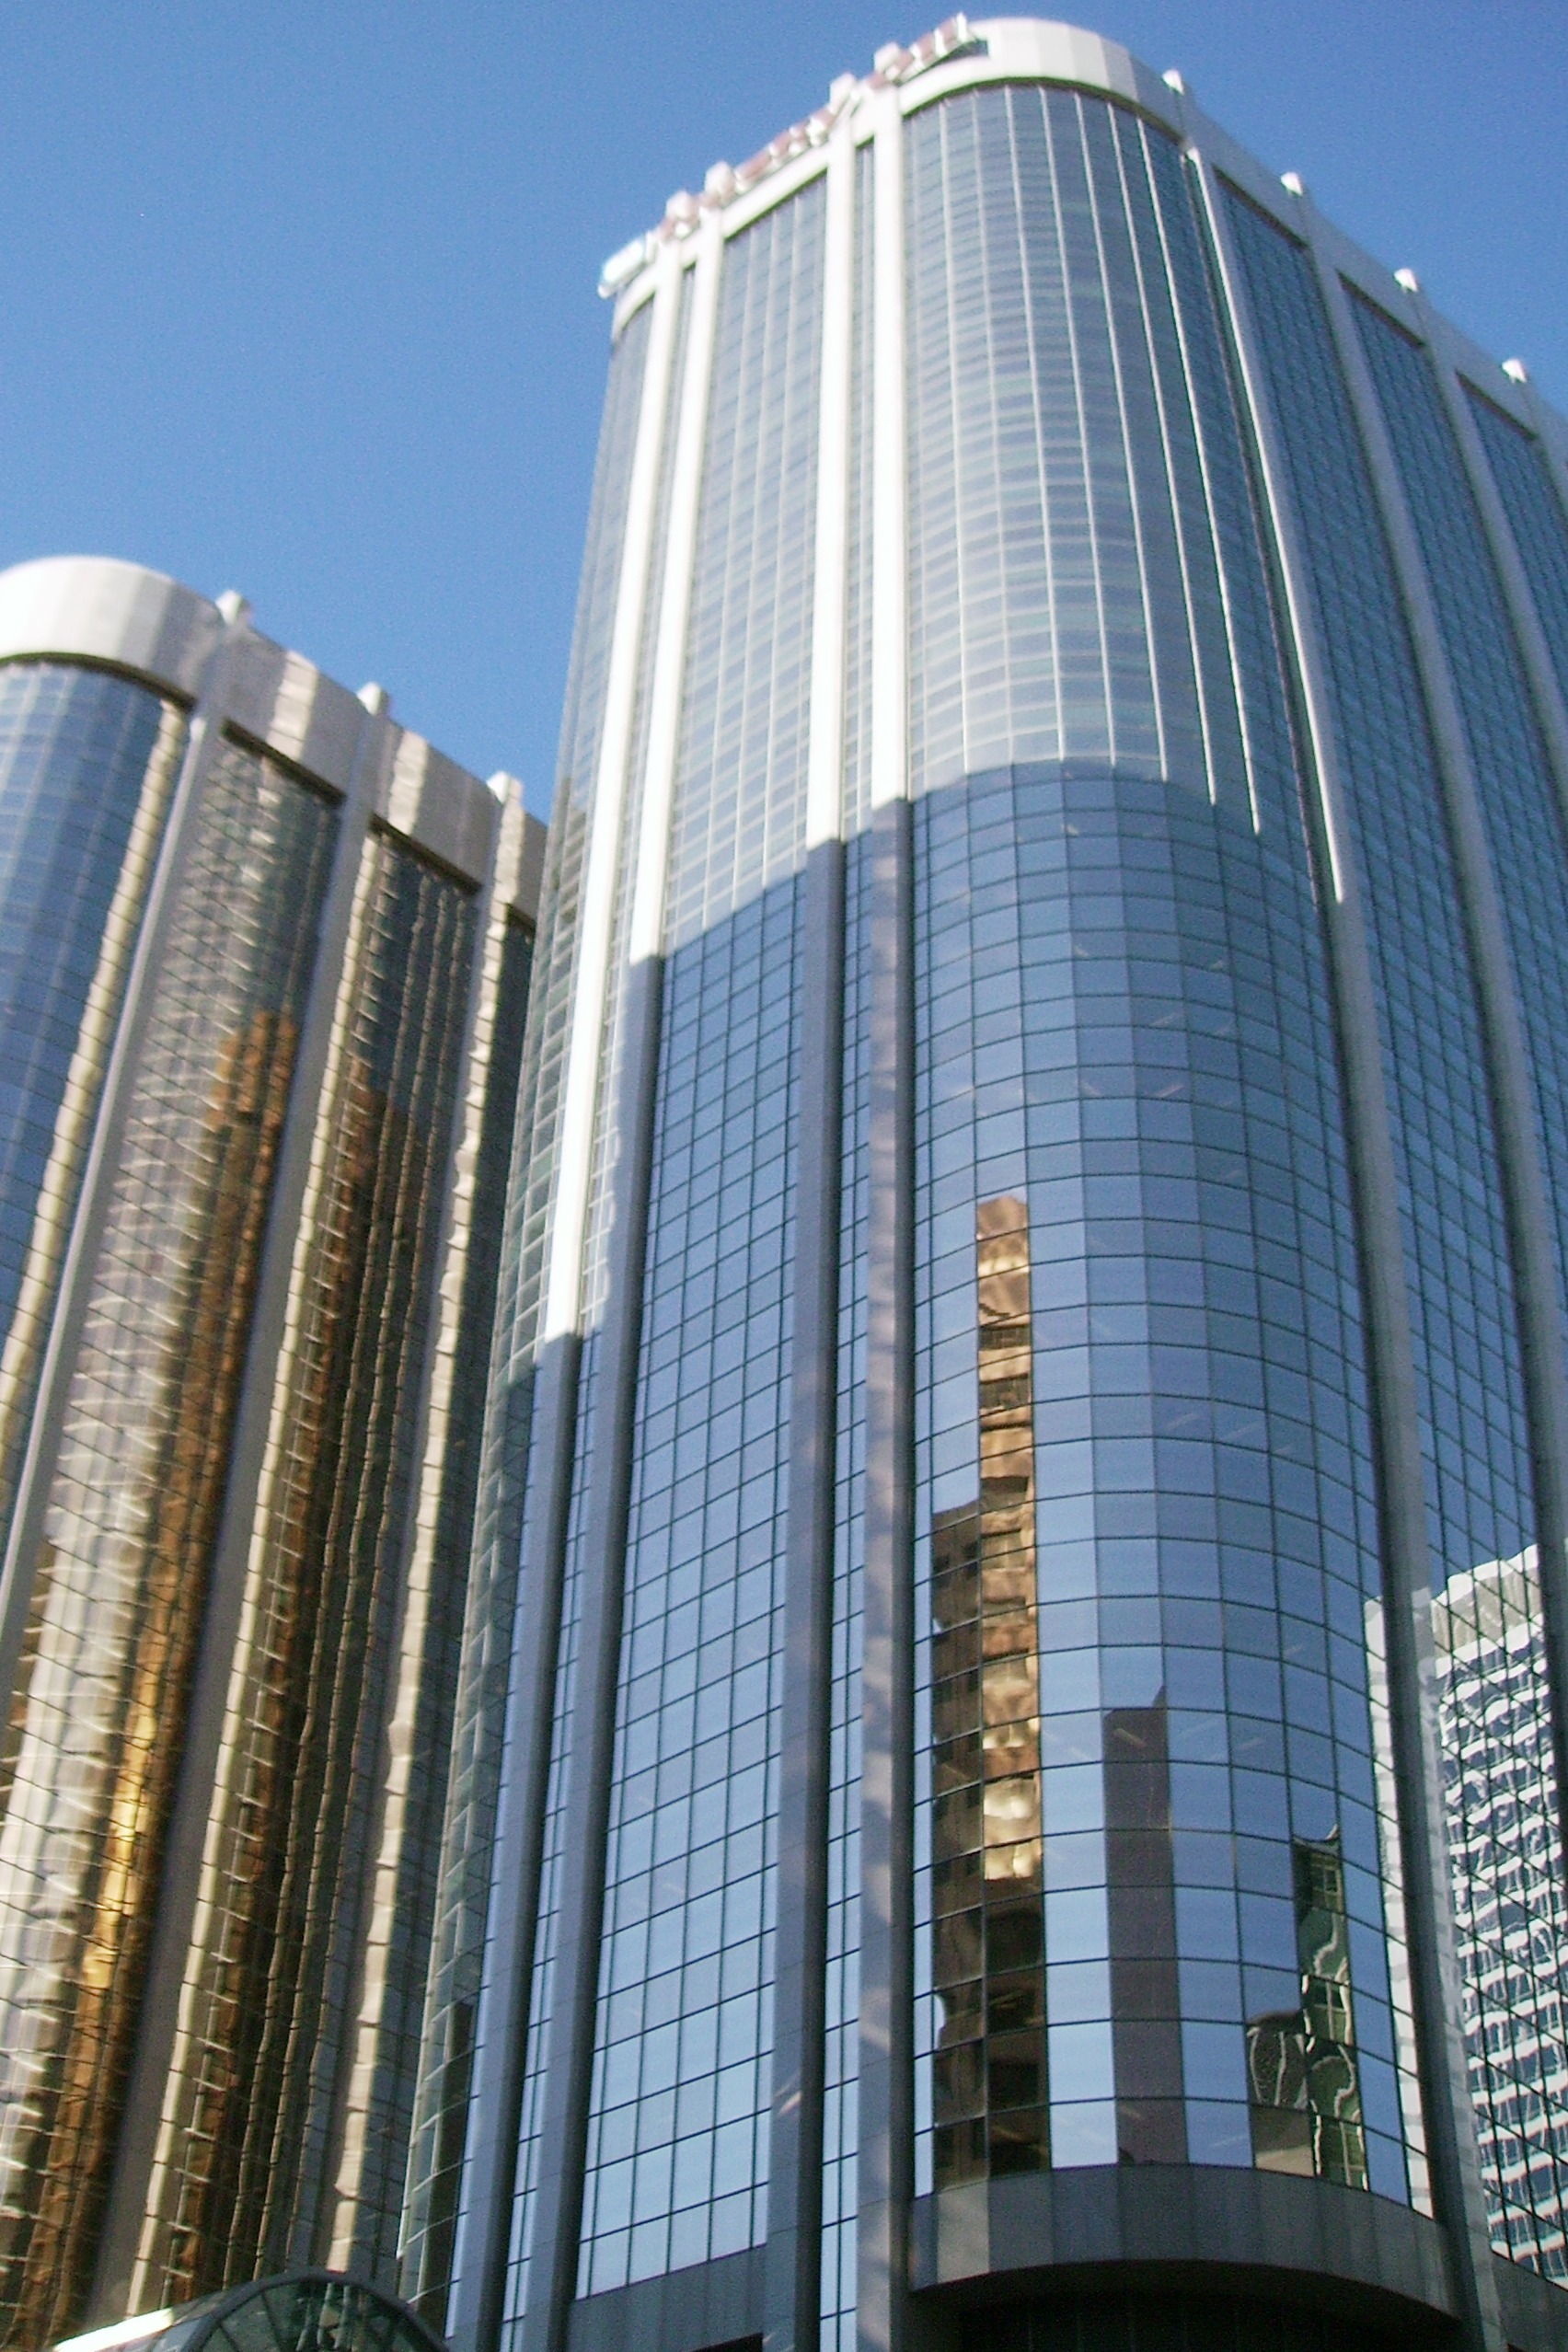
architecture, skyline, building, skyscraper, downtown, tower, landmark, facade, tower block, canada, calgary, commercial building, headquarters, metropolis, condominium, metropolitan area, brutalist architecture